Jonatha Brooke

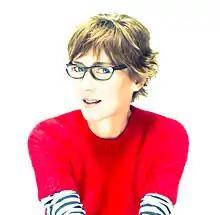
Press shot by Sandrine Lee

Jonatha Brooke (born January 23, 1964) is an American folk rock singer-songwriter and guitarist from Massachusetts, United States. Her music merges elements of folk, rock and pop, often with poignant lyrics and complex harmonies. She has been a performer, writer, and artist since the late 1980s, and her songs have been used in television shows and movies.